Shabbat

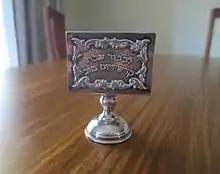
A silver matchbox holder for Shabbat from North Macedonia

The longstanding Jewish position is that unbroken seventh-day Shabbat originated among the Jewish people, as their first and most sacred institution. The origins of Shabbat and a seven-day week are not clear to scholars; the Mosaic tradition claims an origin from the Genesis creation narrative.